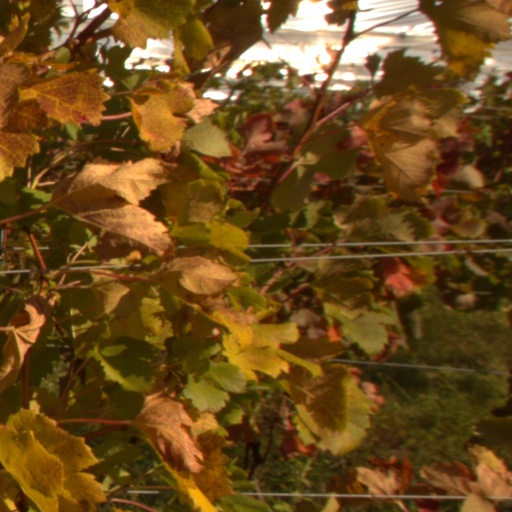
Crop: grape